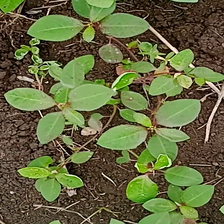
Weed species: Moti_dudhi(Euphorbia_geneculata_L)